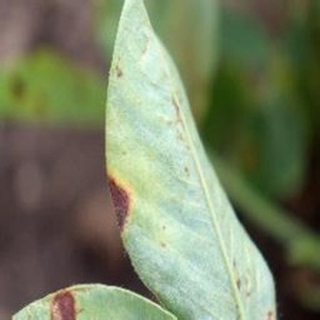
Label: groundnut_early_leaf_spot